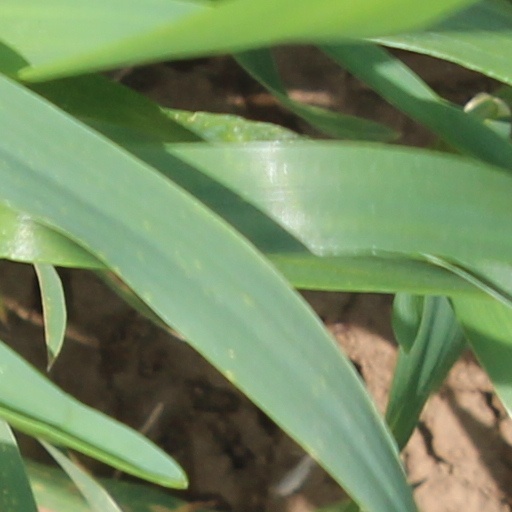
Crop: wheat